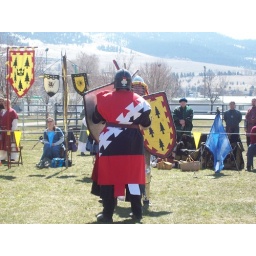
Ely in the Black &amp;amp; Red Alan with the pine trees on yellow